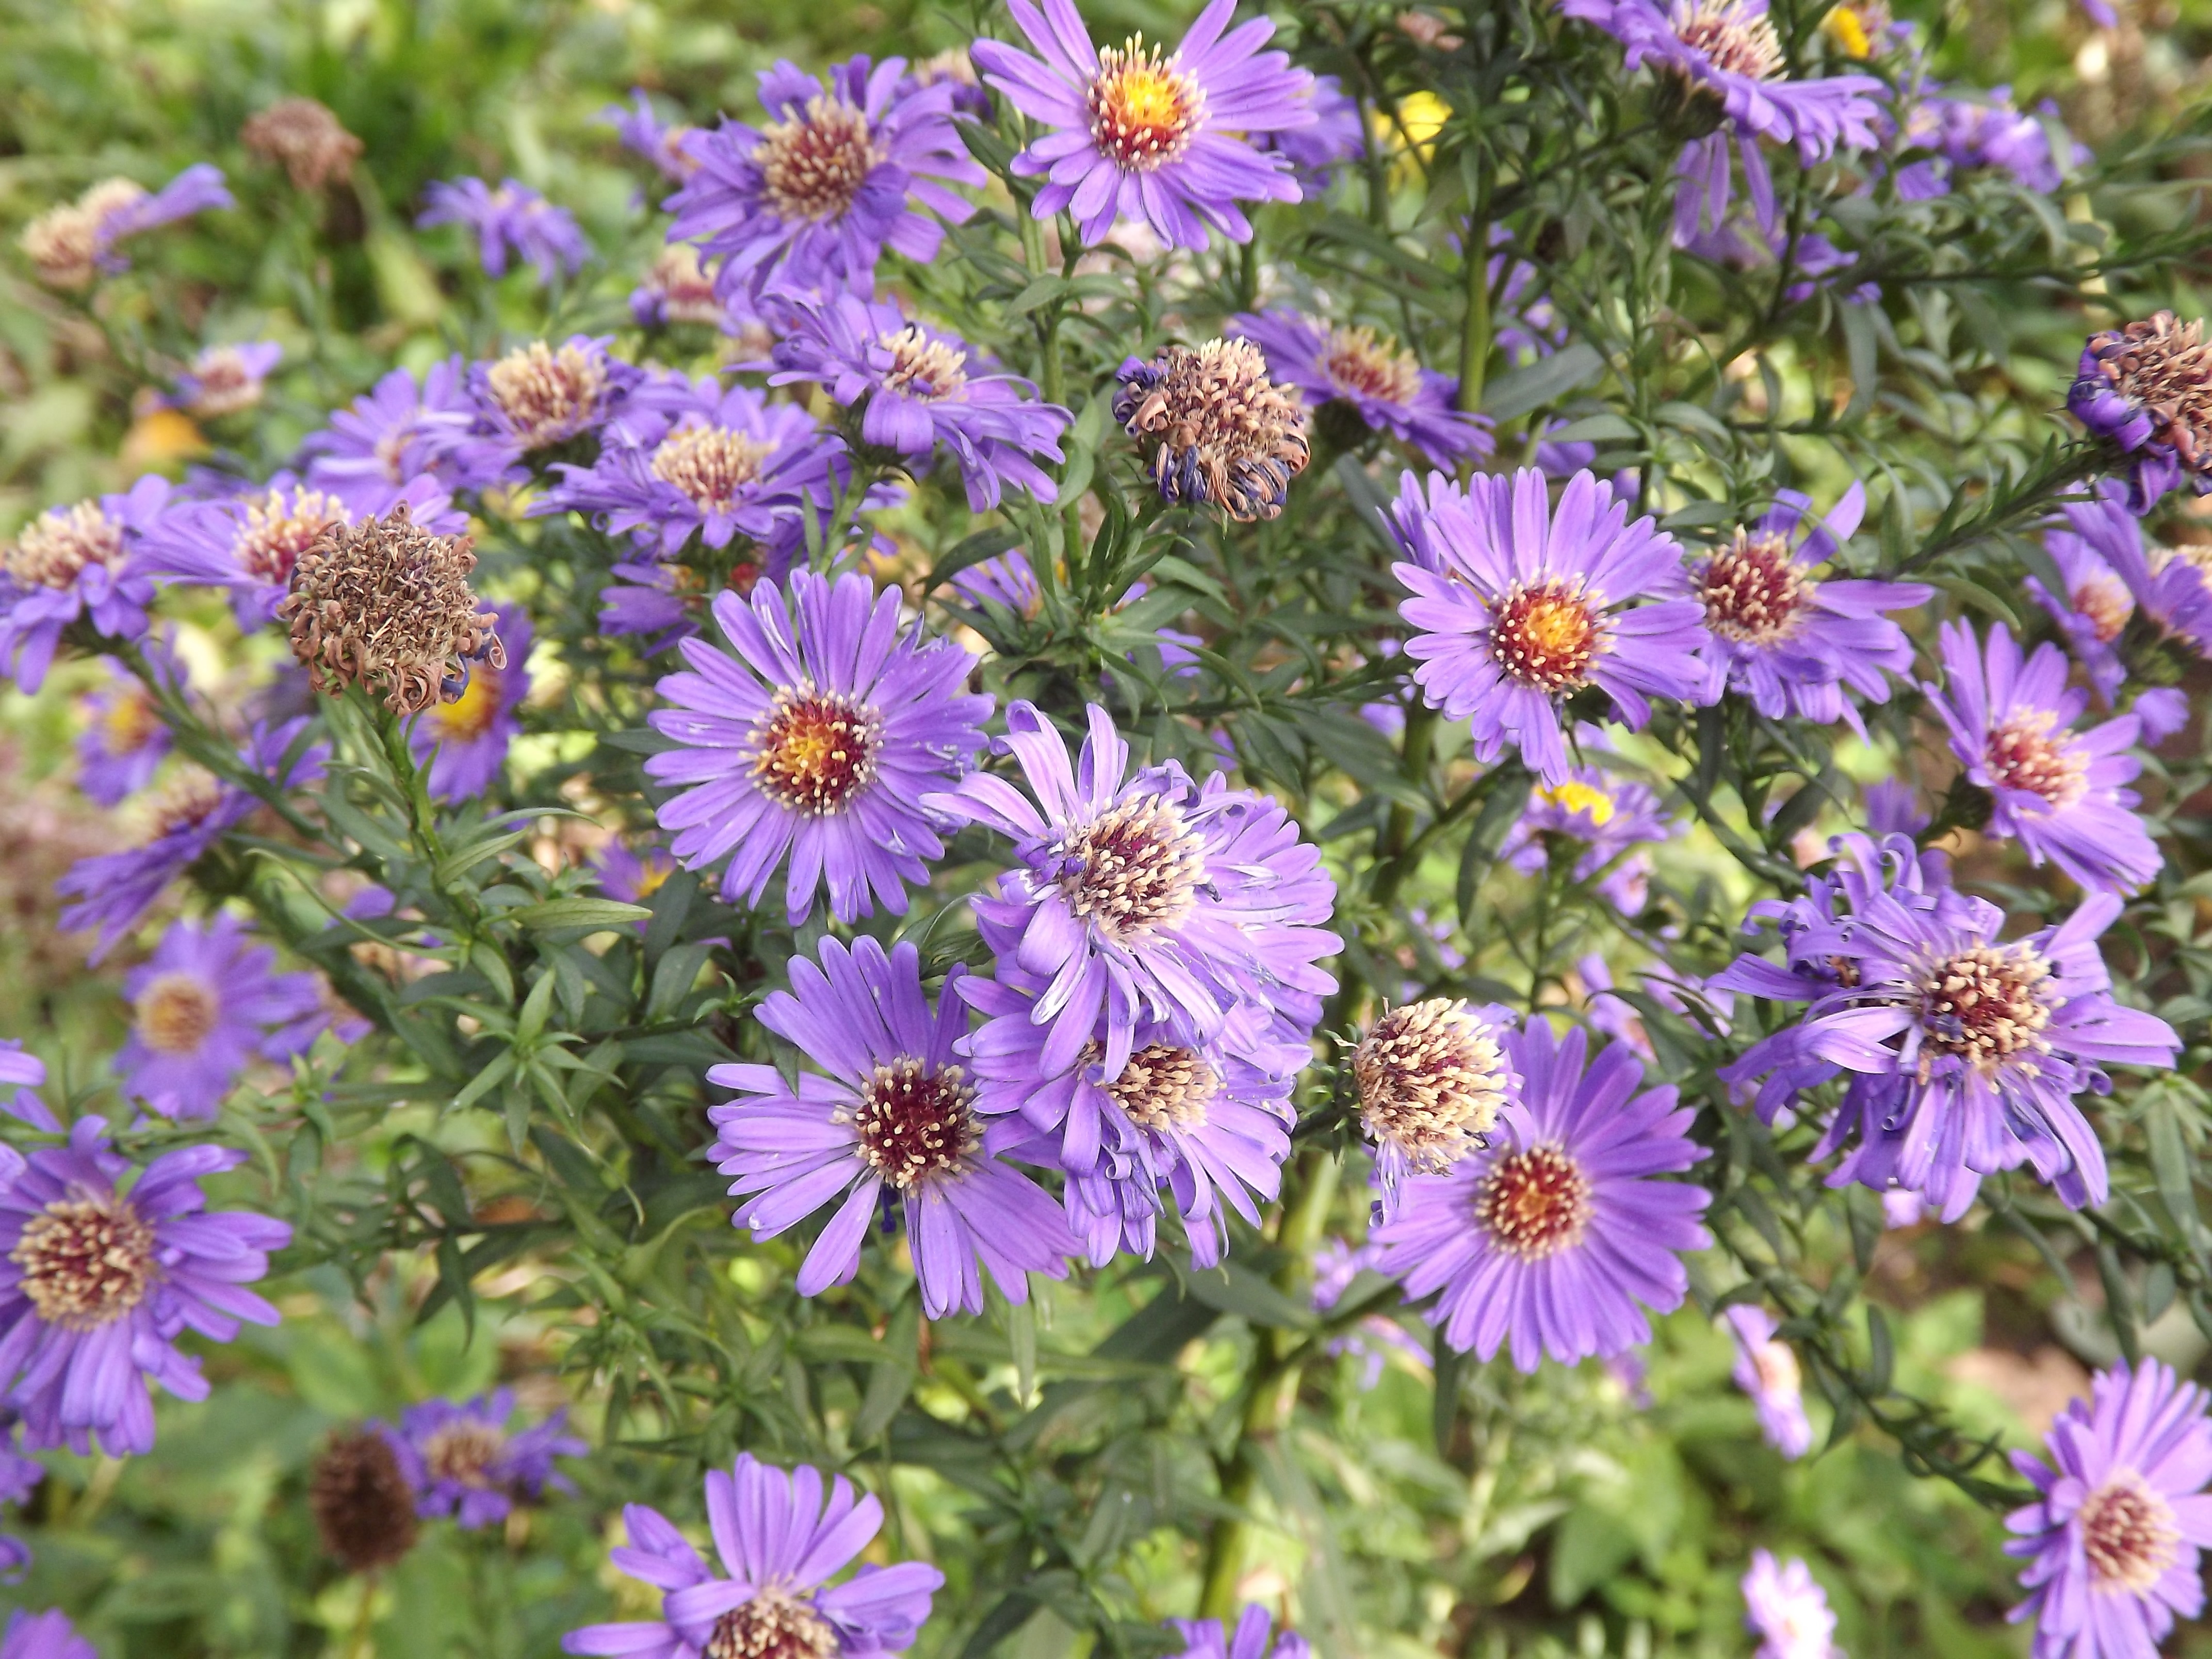
nature, plant, meadow, flower, purple, bloom, summer, spring, garden, flora, wildflower, aster, flowering plant, daisy family, annual plant, land plant, marguerite daisy, garden cosmos